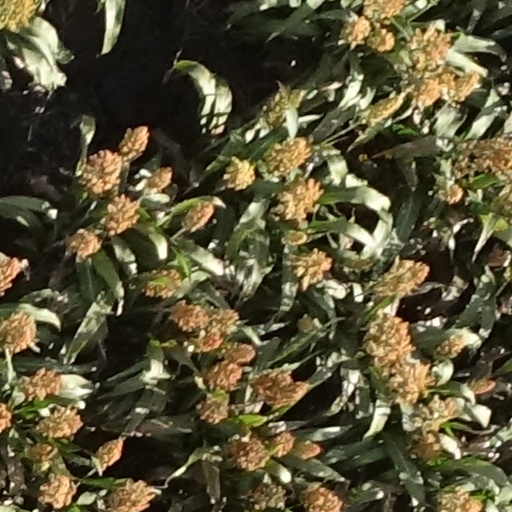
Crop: sorghum